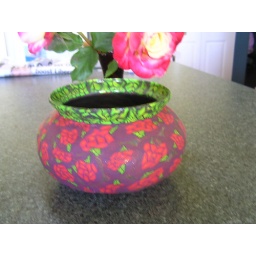
Glass bowl covered in rose and leaf canes from fimo clay. Double Delight rose in bloom.